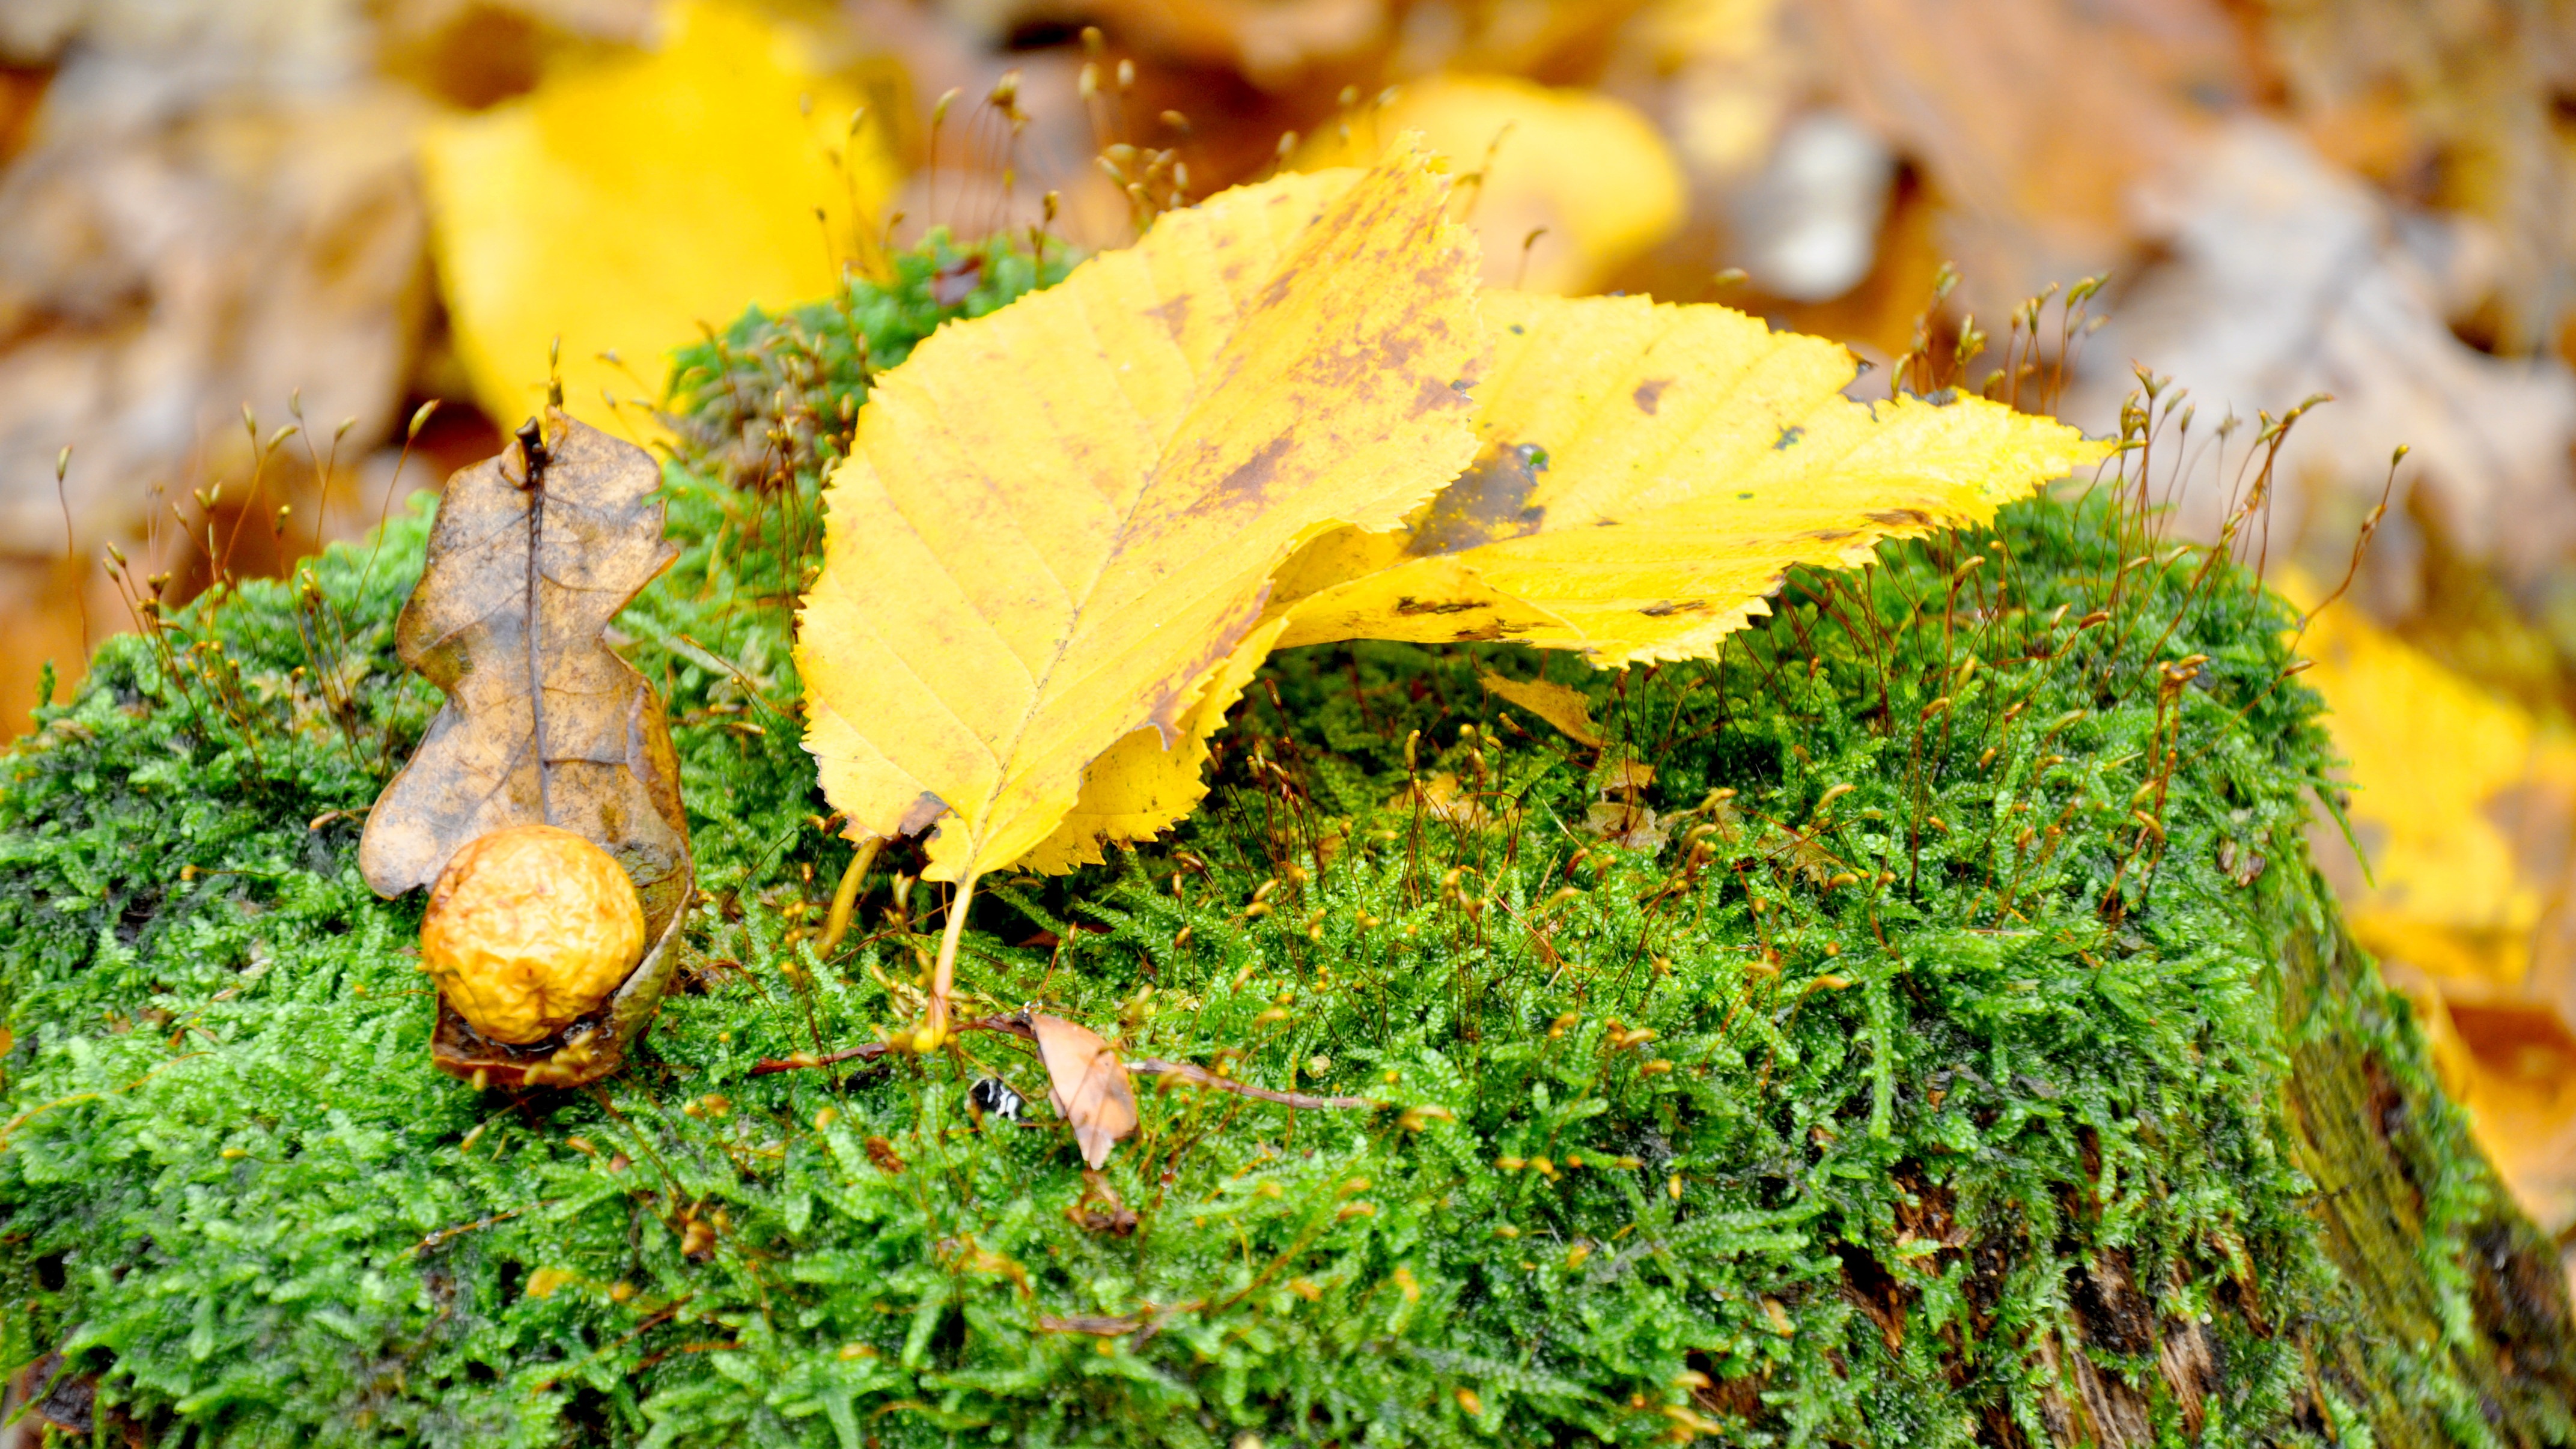
tree, nature, forest, branch, plant, sunlight, leaf, flower, moss, foliage, autumn, yellow, flora, season, fauna, deciduous, woodland, macro photography, woody plant